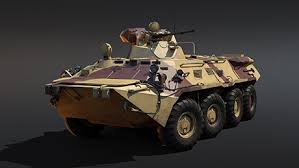
Label: BTR-80